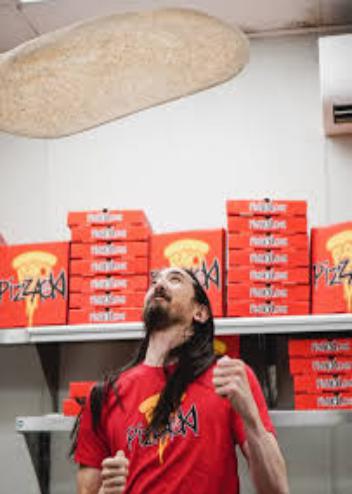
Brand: Aoki's Pizza
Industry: Food